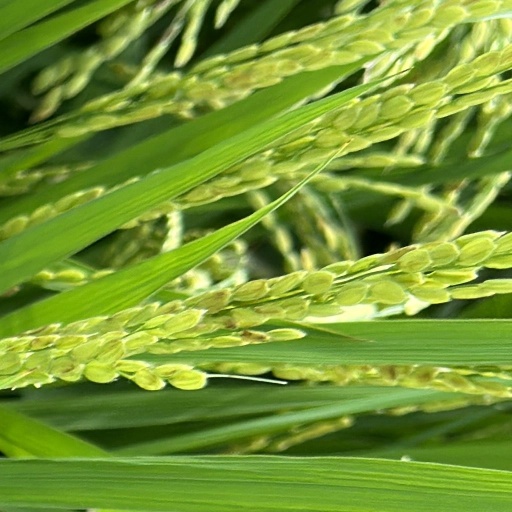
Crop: rice